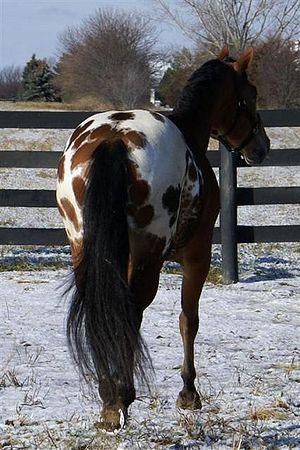
L'Appaloosa est une race de chevaux de selle originaire du nord-ouest des États-Unis. Issue des montures perdues par les colons européens, elle est sélectionnée traditionnellement par les Indiens Nez-Percés établis près de la rivière Palouse. La grande particularité de ces chevaux est d'avoir très souvent une robe tachetée, entre autres caractéristiques physiques étonnantes.
Le complexe léopard, également nommé robes tachetées, est une mutation génétique à l'origine d'un groupe de robes du cheval, souvent caractérisées par de petites taches rondes de couleur claire ou foncée.